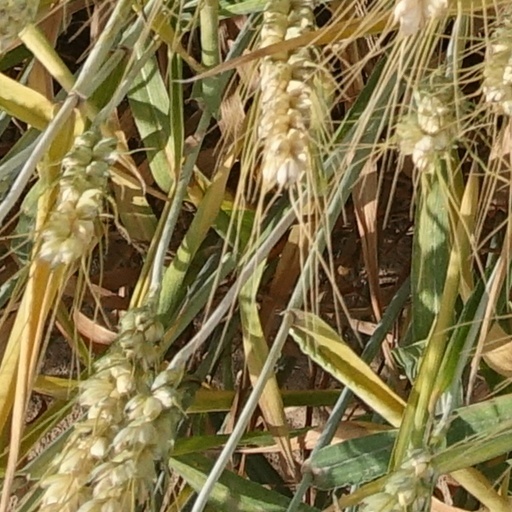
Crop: wheat